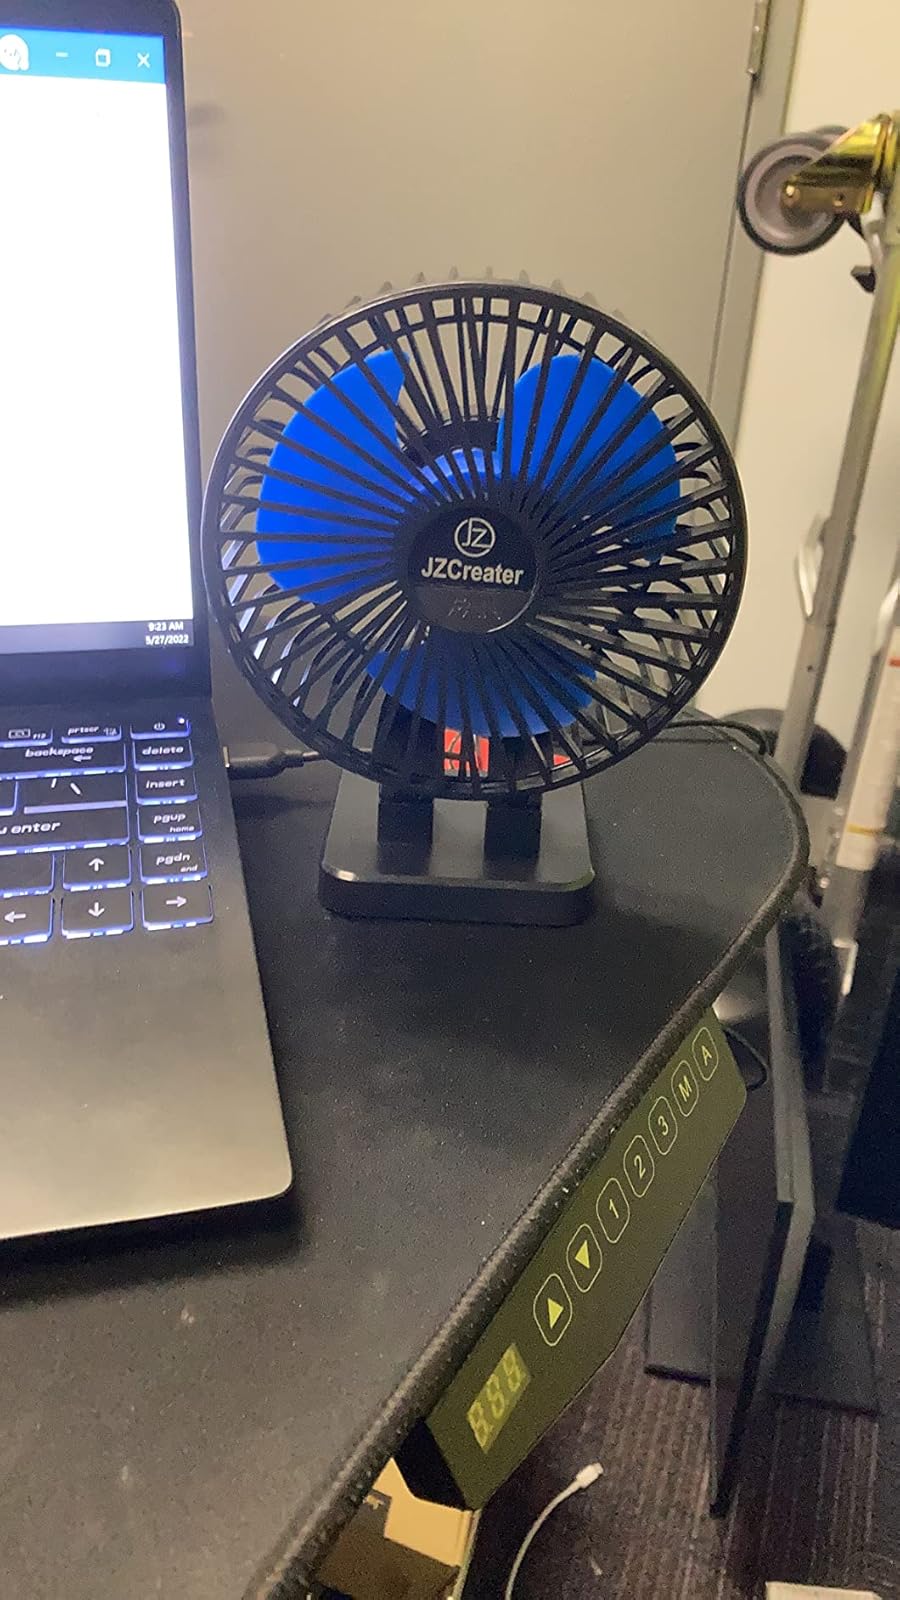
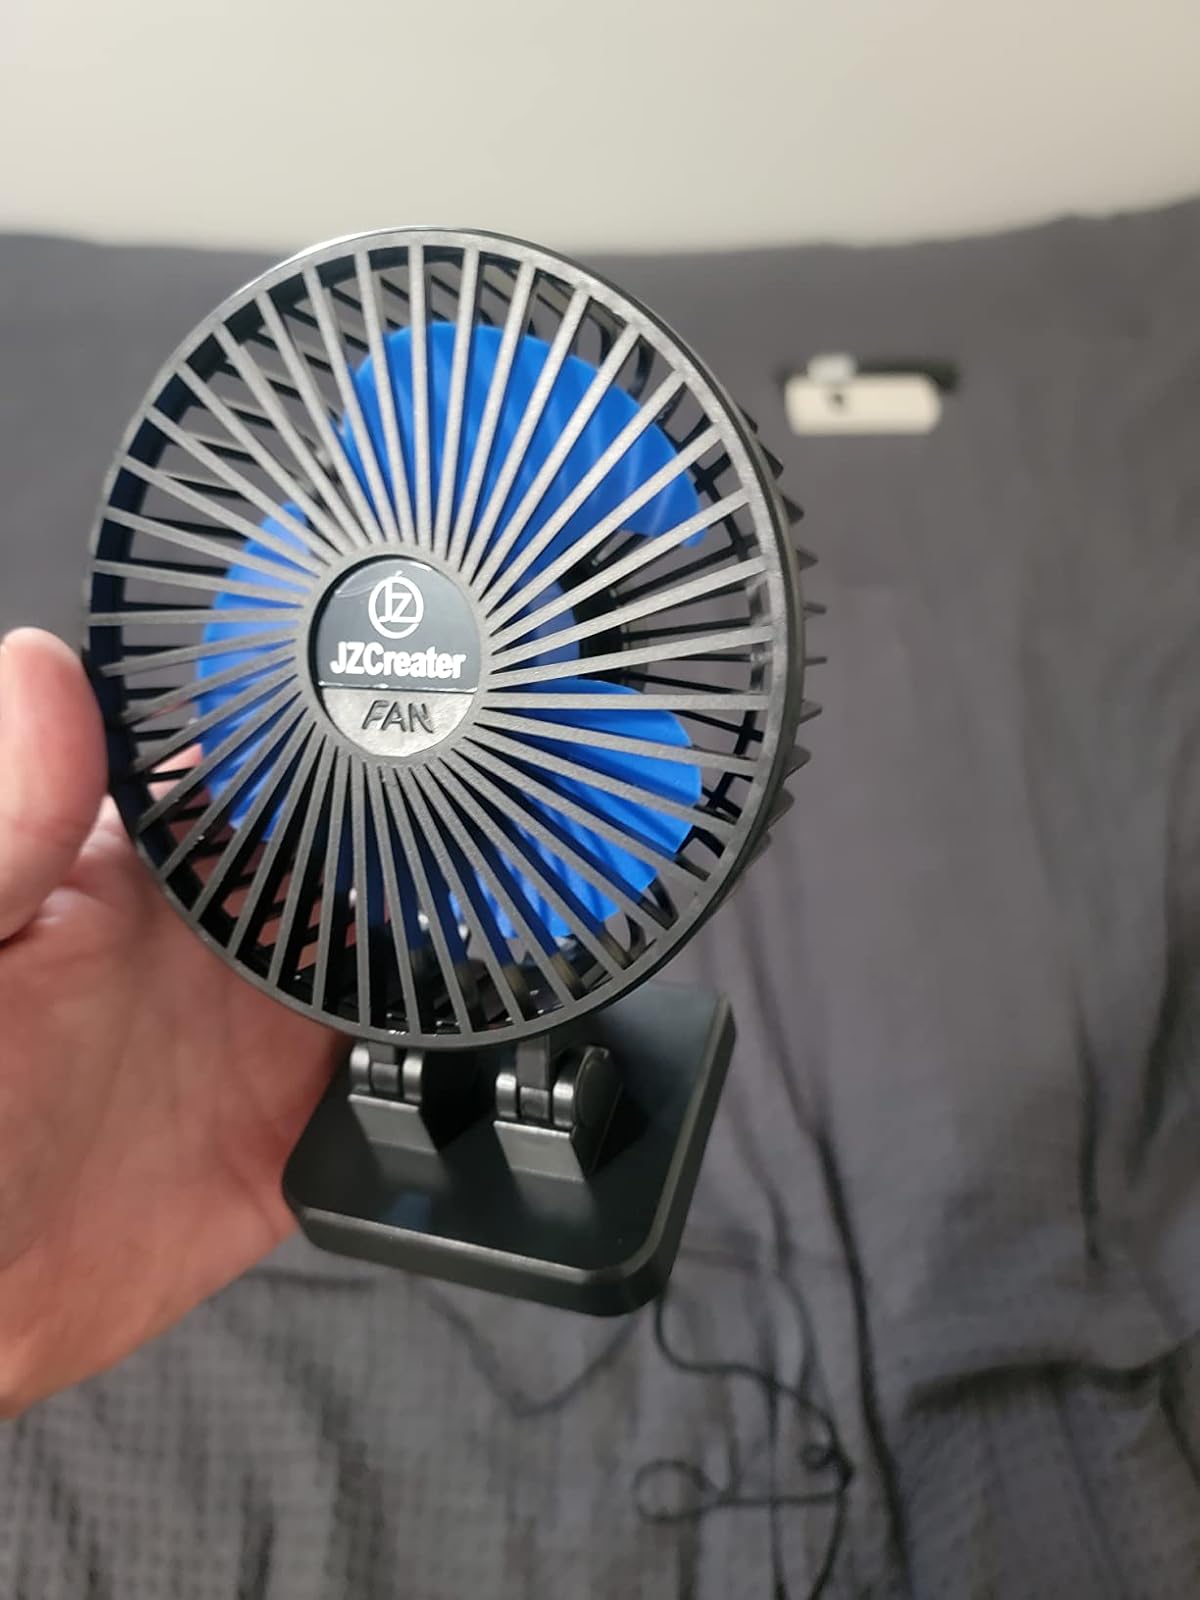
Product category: fan
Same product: yes